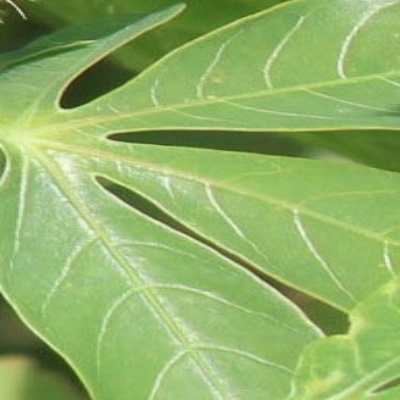
Crop: Cassava
Condition: green mite